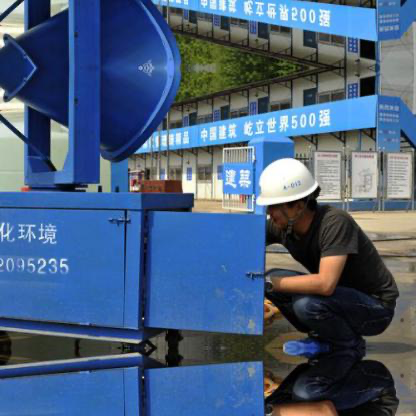
Objects in the image:
label: helmet